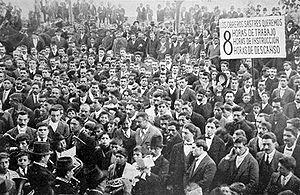
L’anarchisme en Argentine concerne l'histoire du mouvement libertaire argentin, un des plus forts en Amérique du Sud. Le tout premier organisme réellement anarchiste apparaît en 1876 sous l'influence d'une groupe bakouniniste. Principalement influencé à ses débuts par des immigrés étrangers en exil, comme l'italien Errico Malatesta, les libertaires de l'époque seront à l'origine de la création des premiers syndicats argentins.